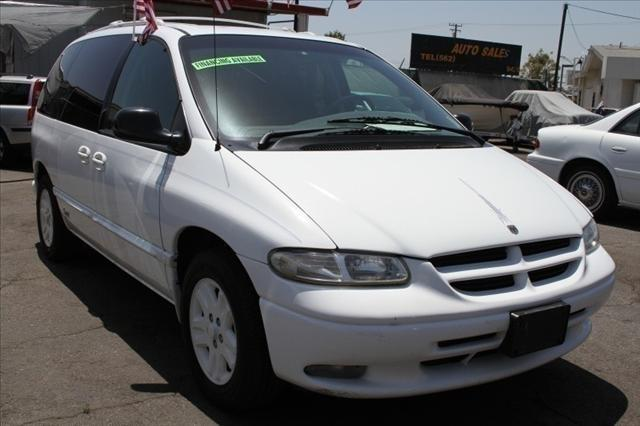
Car model: 1997 Dodge Caravan Minivan